Drake, Arizona

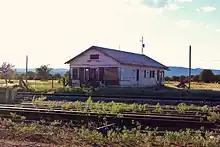
"One of the abandoned buildings in the Drake area", in 2006

In 1919, the towns of Puntenney and Cedar Glade were placed under quarantine due to a Smallpox outbreak. No resident was allowed to leave either community, although passengers on the Santa Fe Railroad were still allowed to change cars at Cedar Glade. 1922 saw a running gunfight through the streets during the era of prohibition.